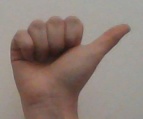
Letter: dhad